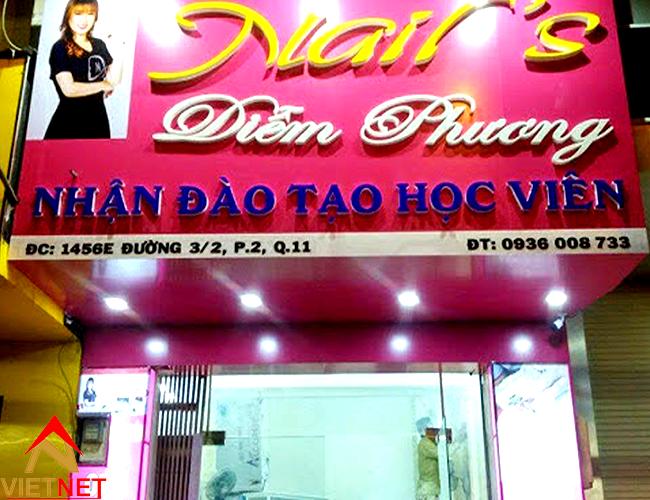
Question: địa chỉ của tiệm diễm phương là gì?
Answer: địa chỉ của tiệm là 1456e đường 3/2, phường 2, quận 11